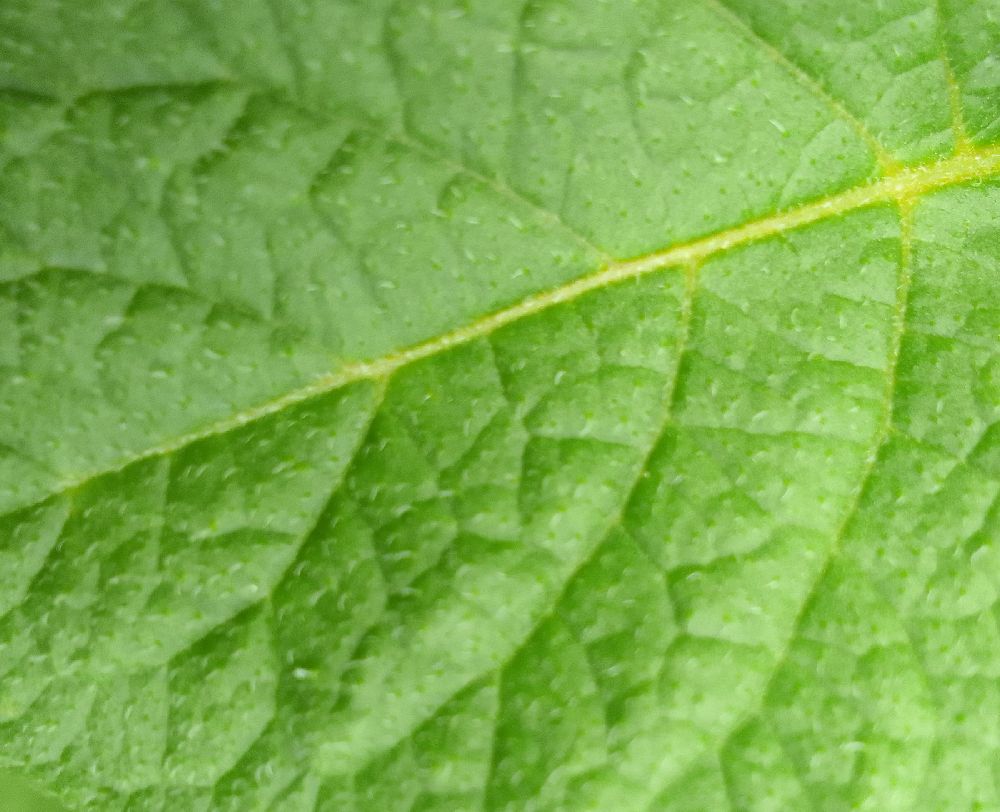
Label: Healthy